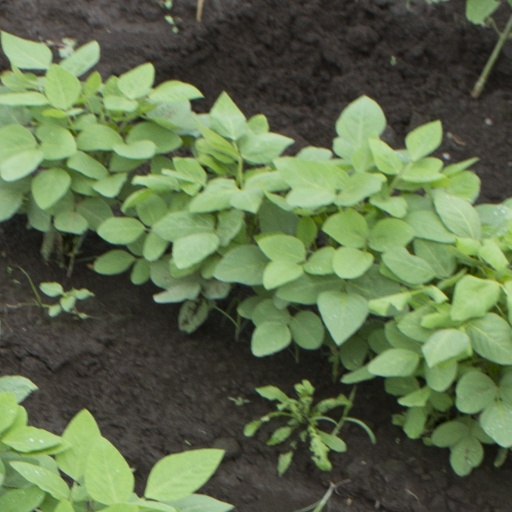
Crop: soybean